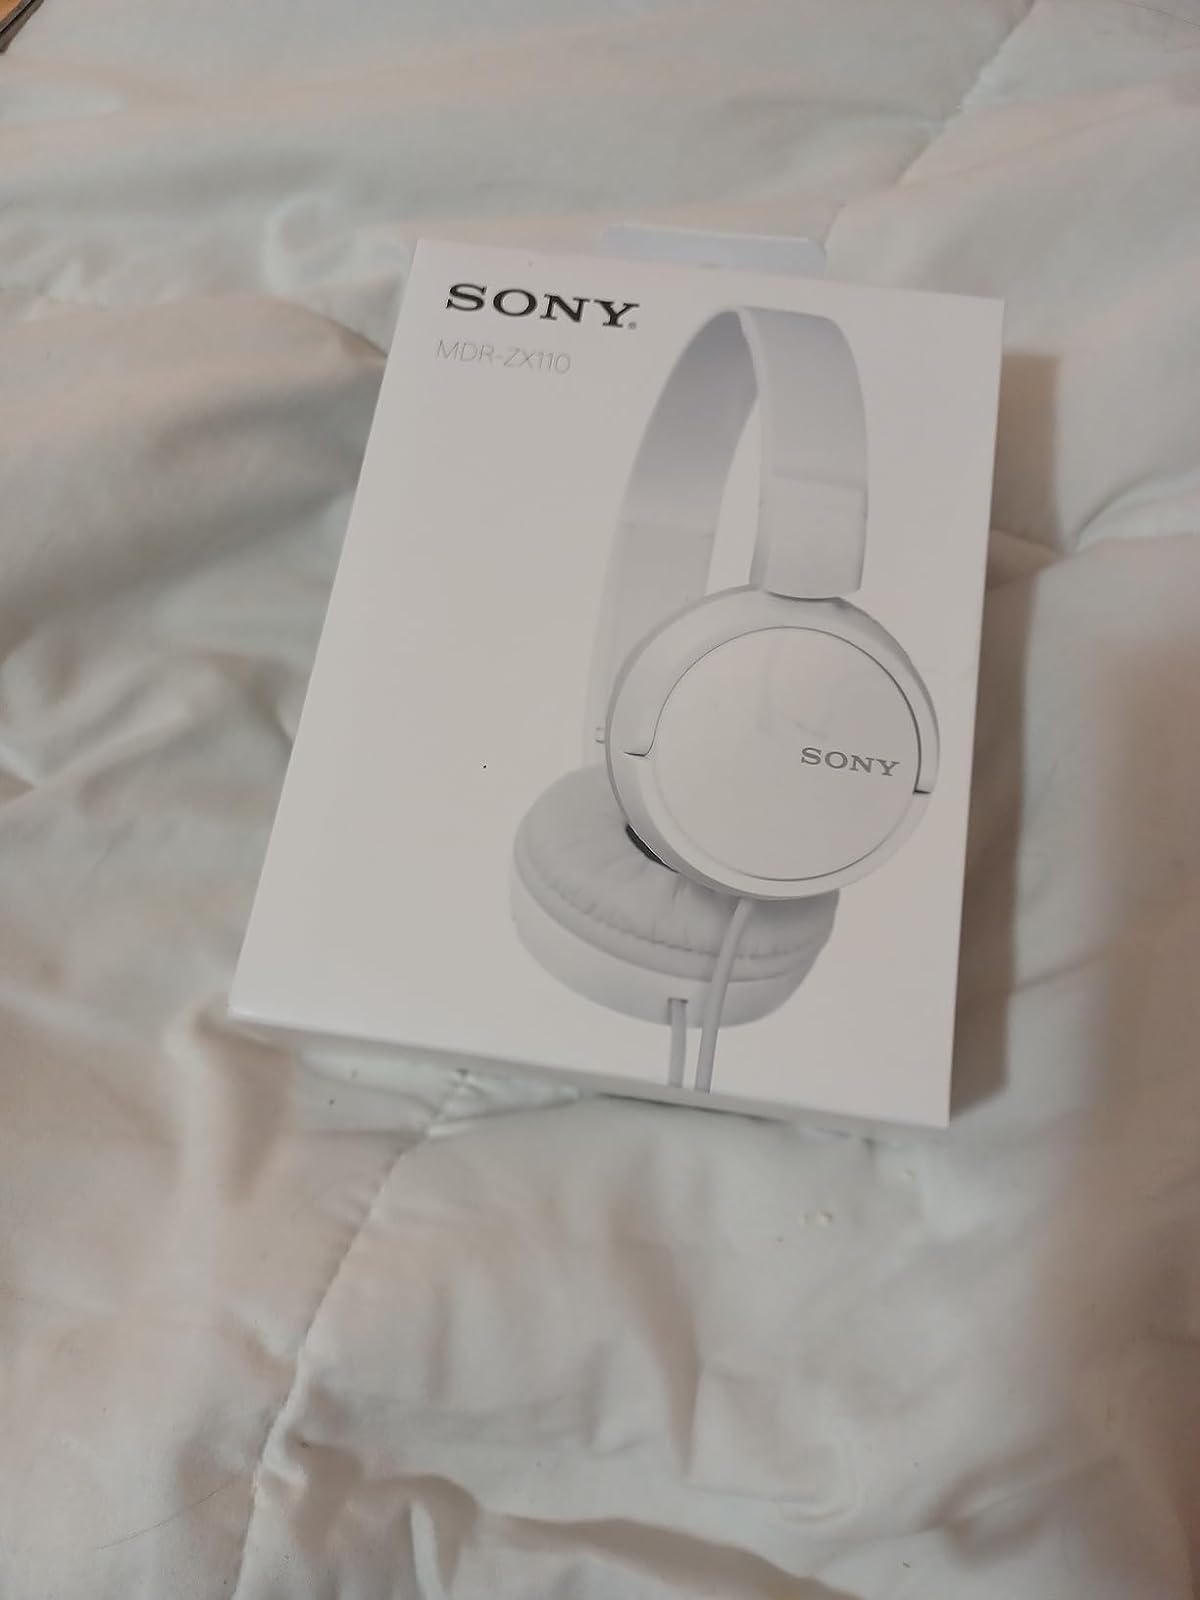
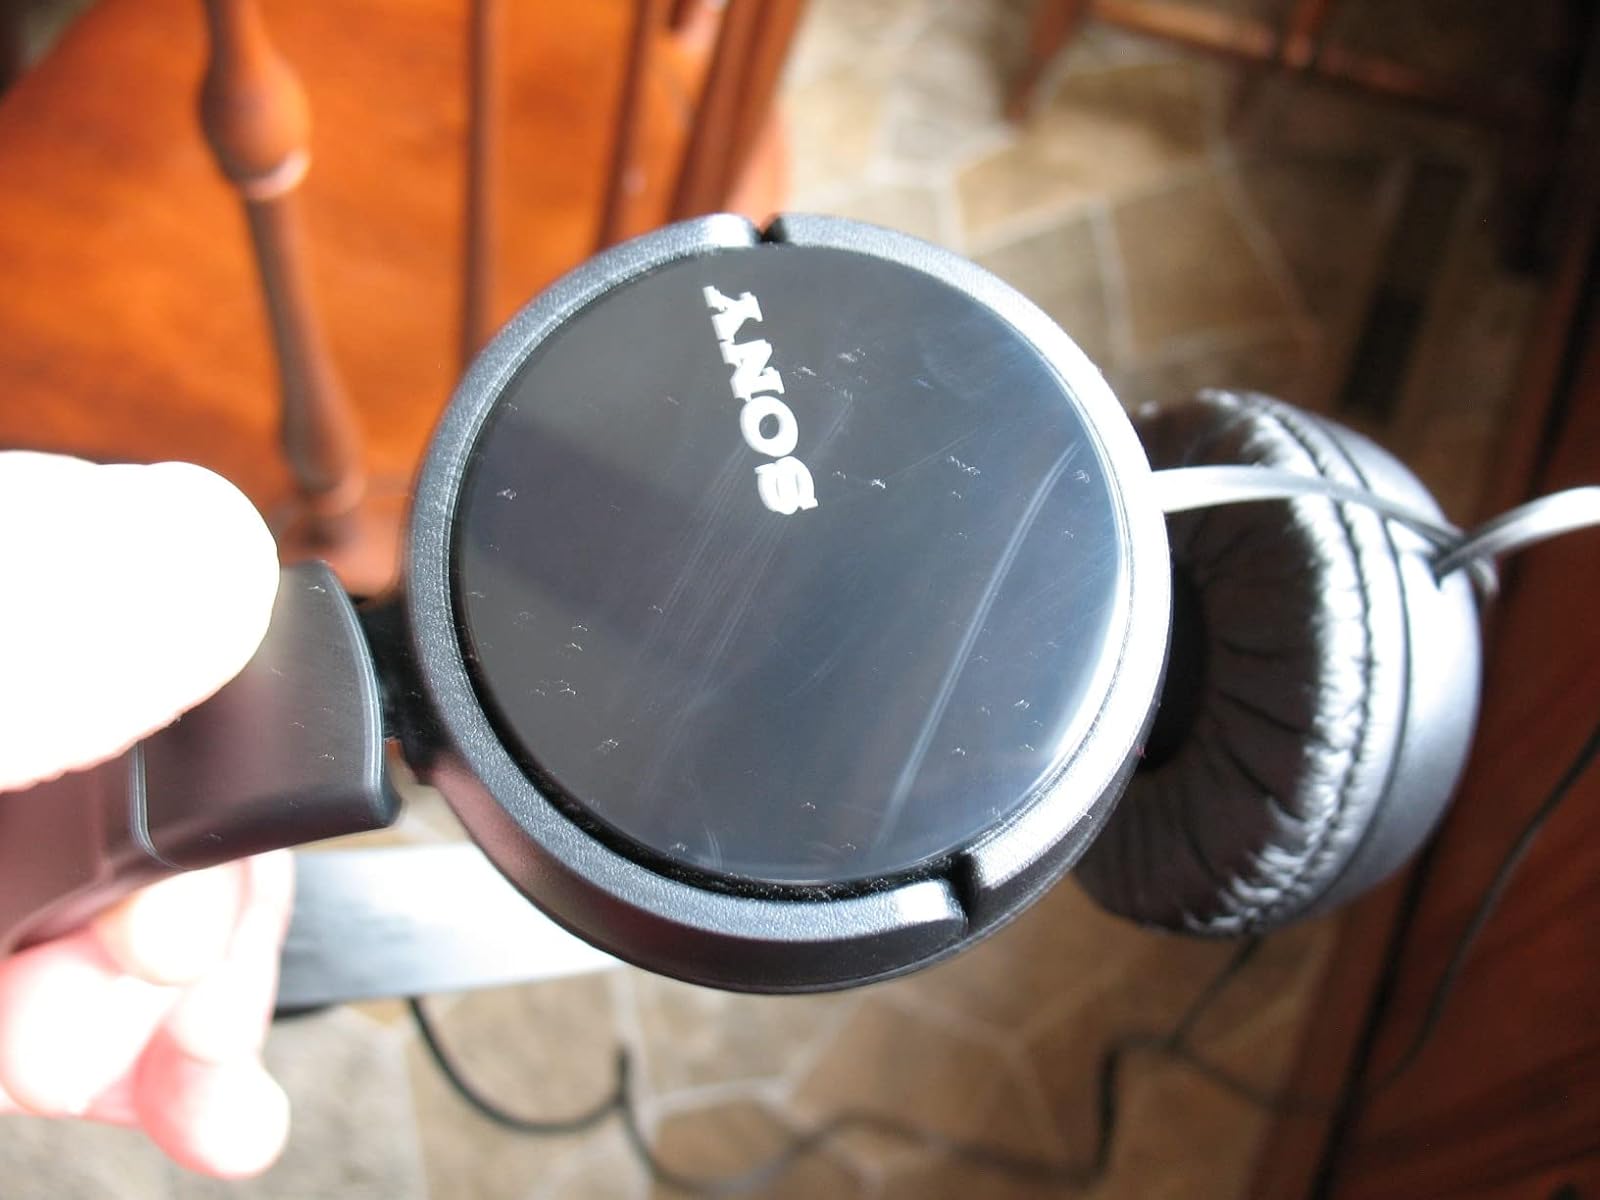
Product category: headphones
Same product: no